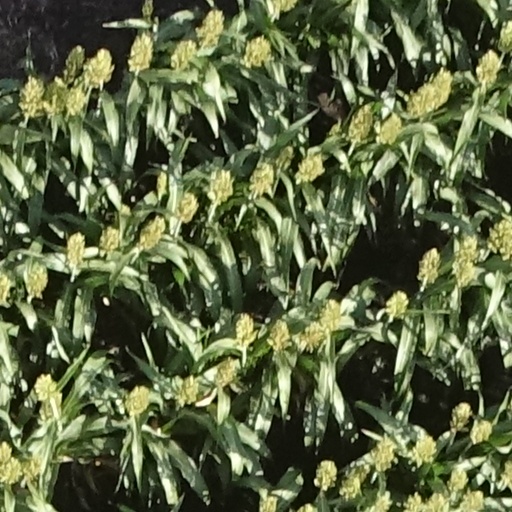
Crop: sorghum